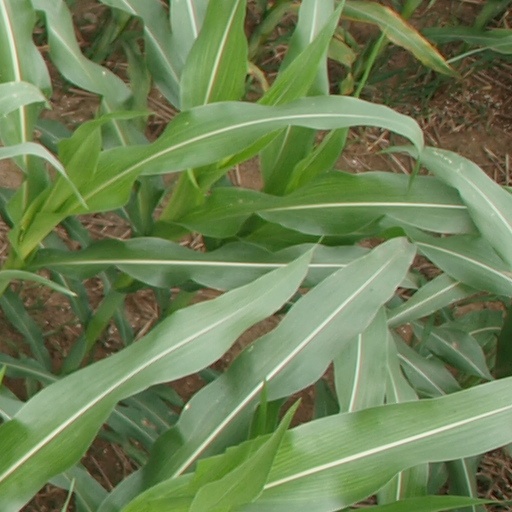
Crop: maize; corn